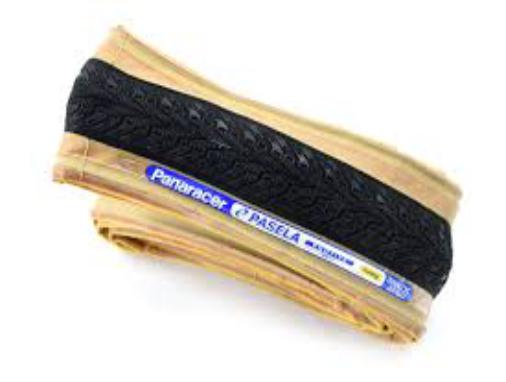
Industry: Transportation